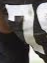
Number: 7